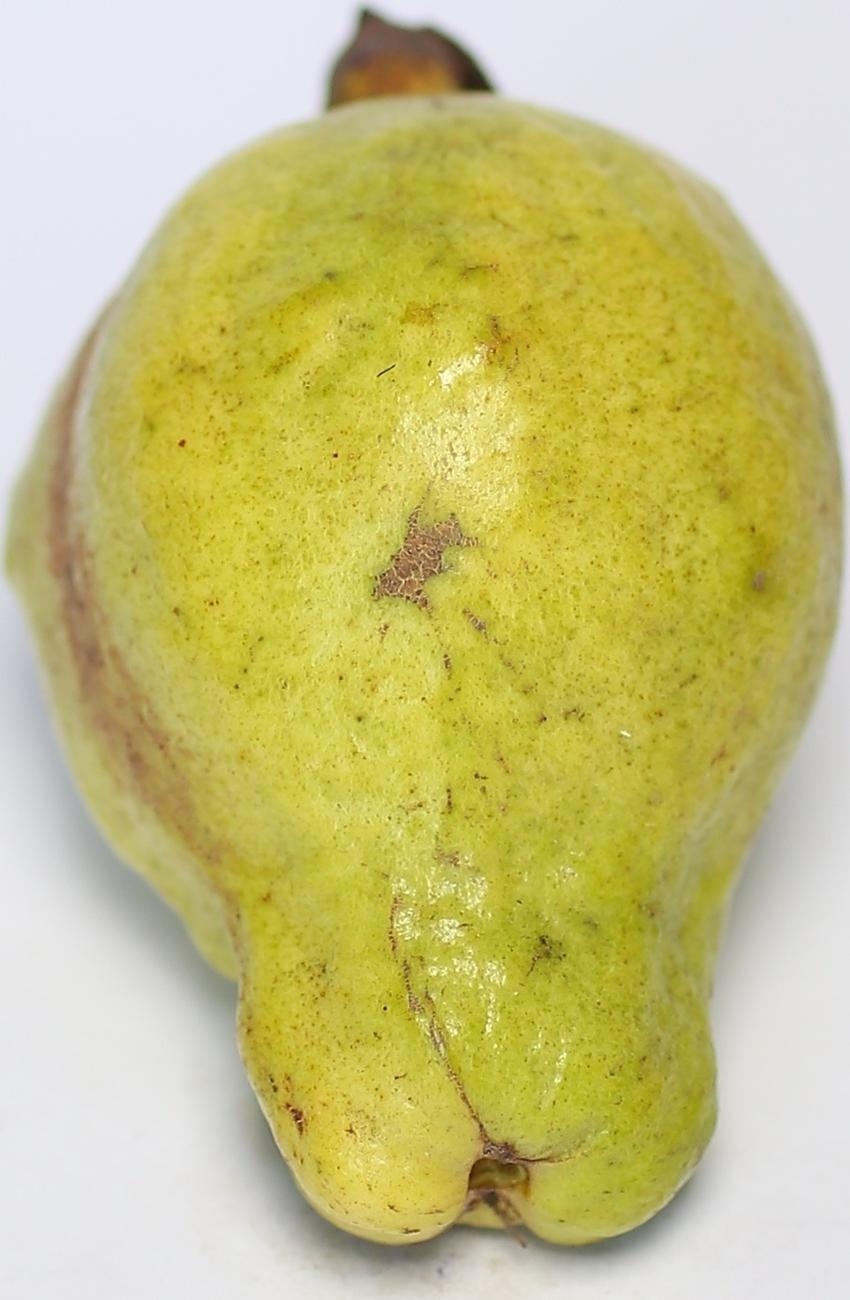
Maturity: mature-green
Variety: local-sindhi